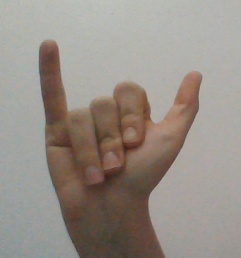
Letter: ya